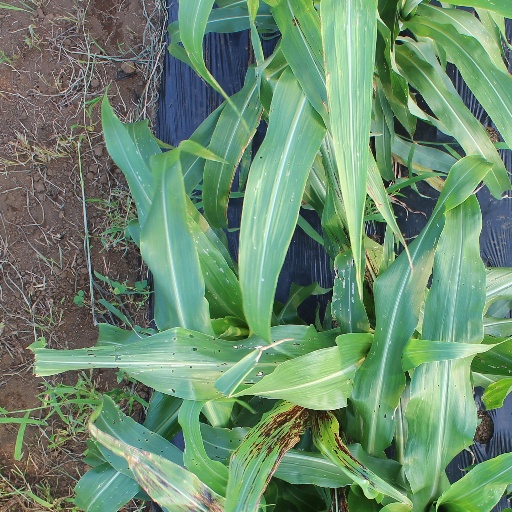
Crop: sorghum